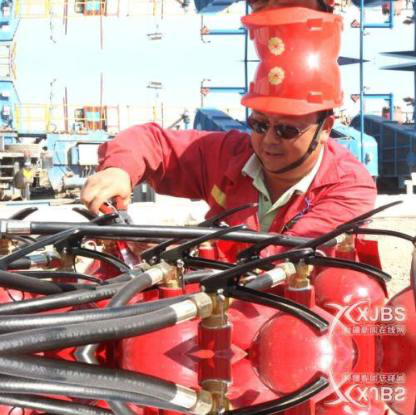
Objects in the image:
label: helmet
label: person
label: helmet
label: person